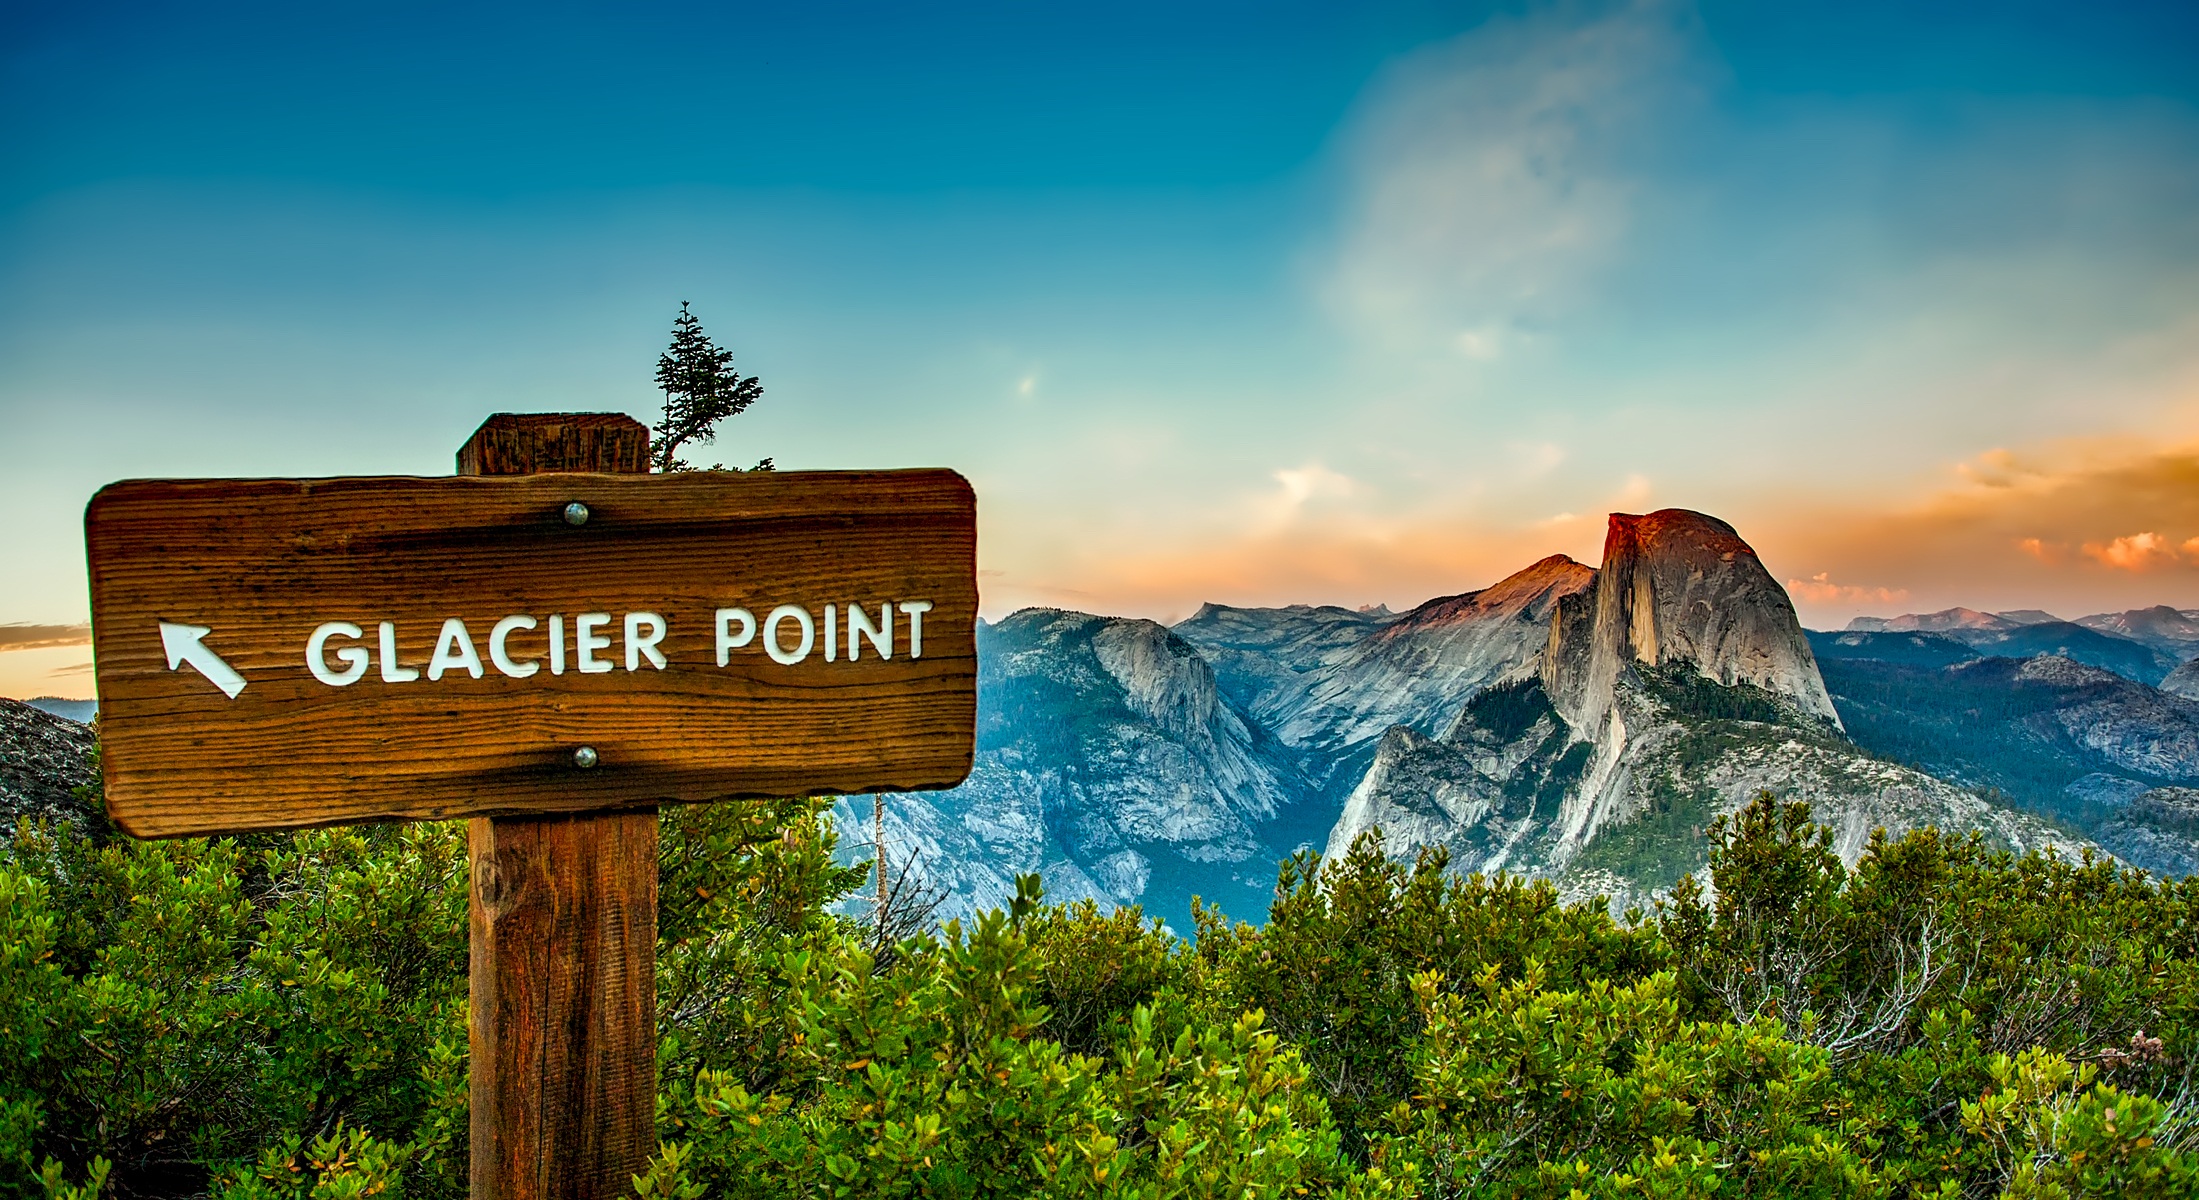
landscape, nature, forest, wilderness, mountain, sky, countryside, morning, valley, mountain range, country, yosemite, sign, tourism, national park, california, trees, outdoors, woods, hdr, clouds, mountains, screenshot, glacier point, mountainous landforms, computer wallpaper